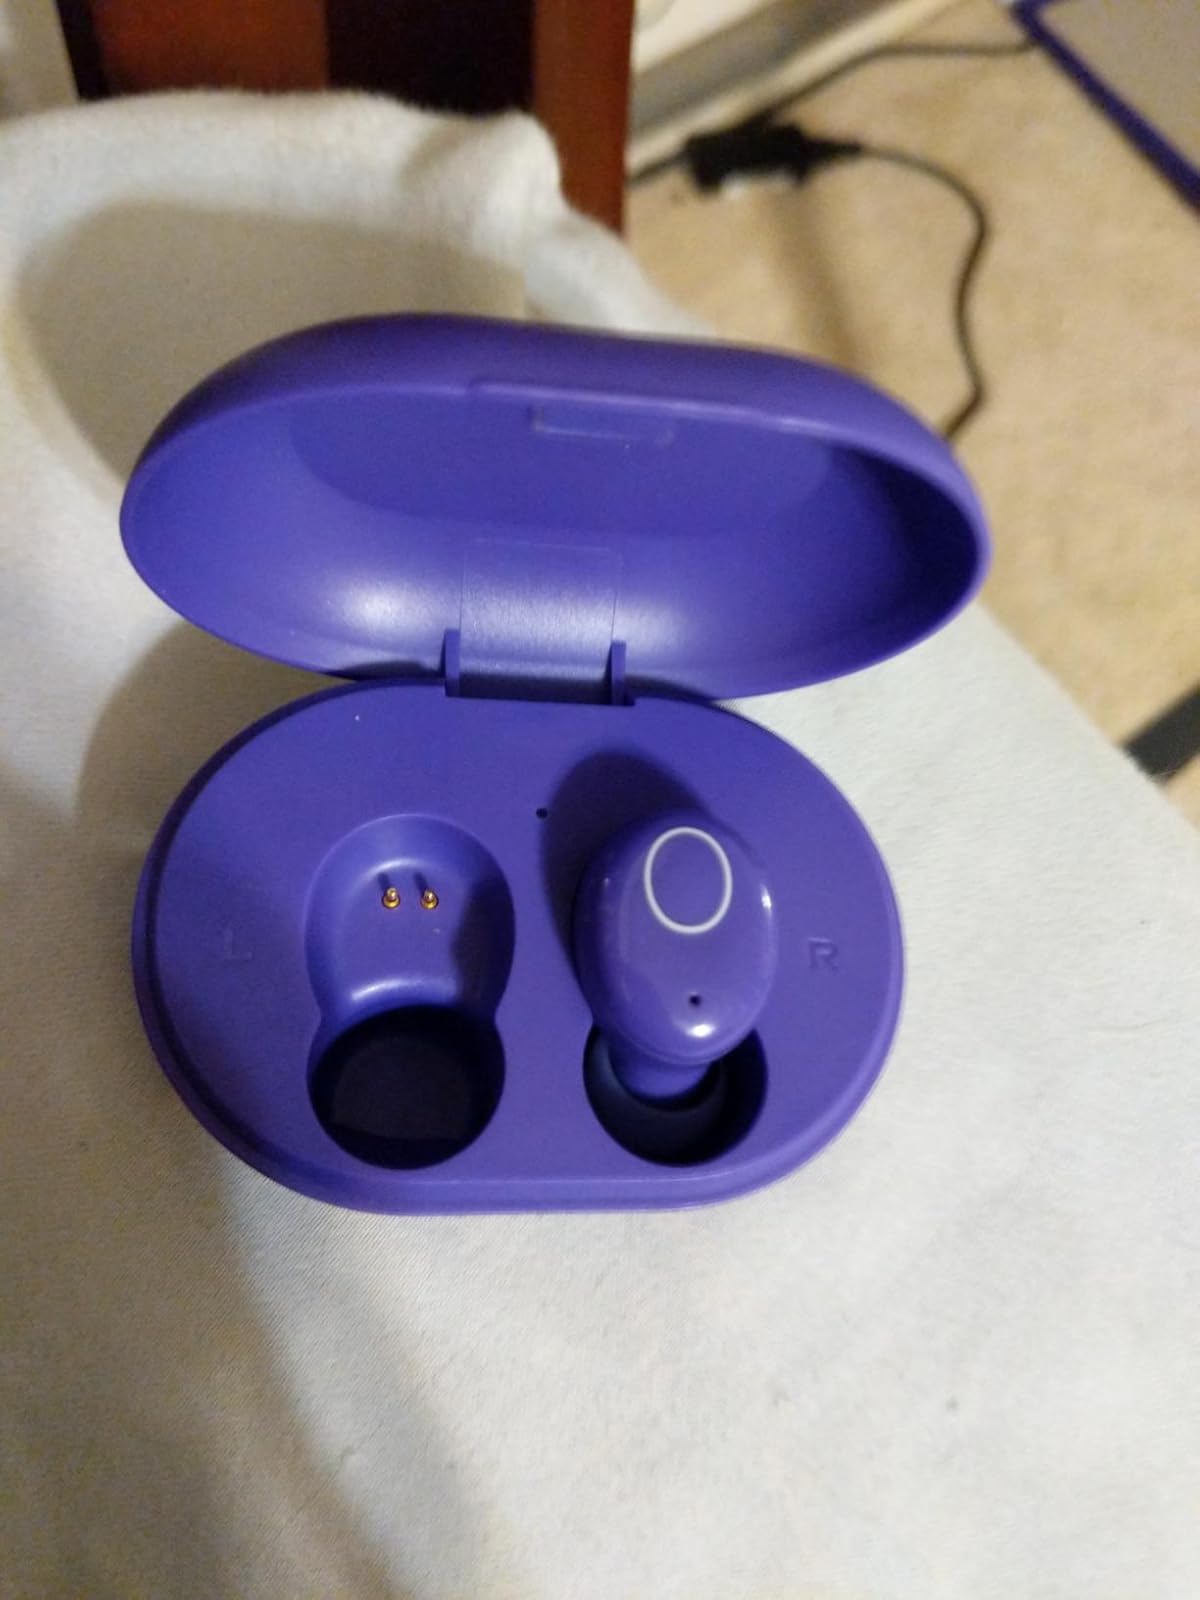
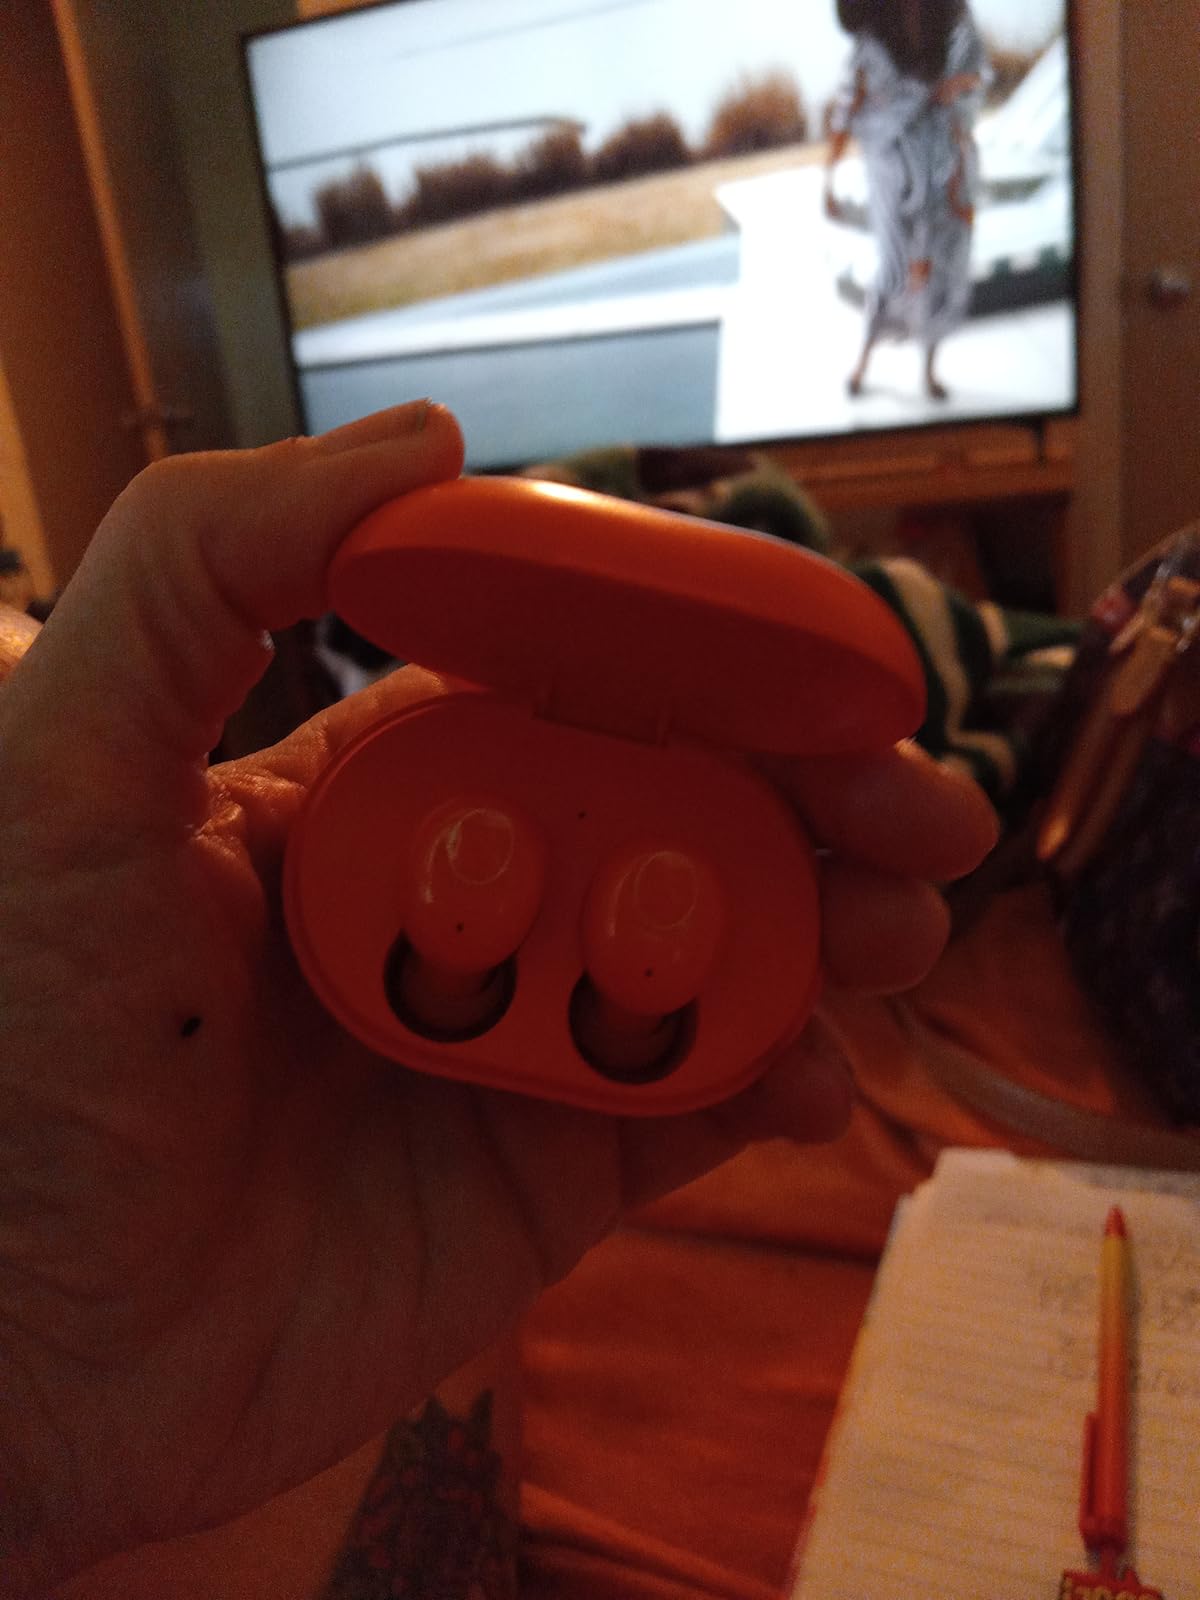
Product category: earbuds
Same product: no